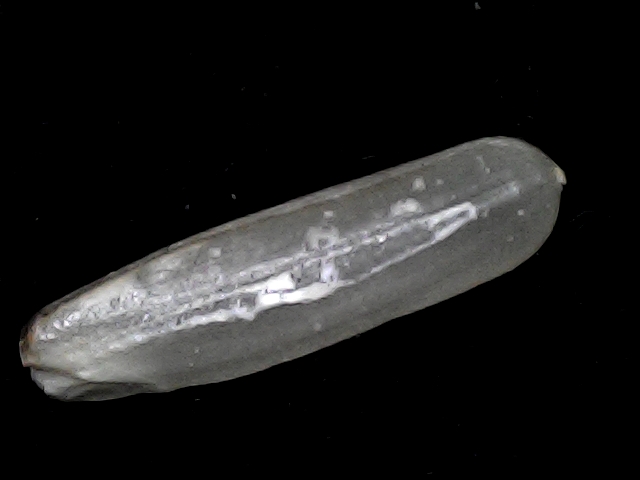
Rice variety: BD57